1952 Memorial Cup

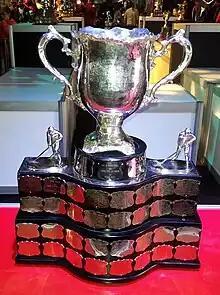
Silver bowl trophy with two large handles, mounted on a wide black plinth engraved with team names on silver plates.

The 1952 Memorial Cup final was the 34th junior ice hockey championship of the Canadian Amateur Hockey Association. The George Richardson Memorial Trophy champions Guelph Biltmore Mad Hatters of the Ontario Hockey Association in Eastern Canada competed against the Abbott Cup champion Regina Pats of the Western Canada Junior Hockey League in Western Canada. In a best-of-seven series, held at Maple Leaf Gardens in Toronto, Ontario, and the Guelph Memorial Gardens in Guelph, Ontario, Guelph won their 1st Memorial Cup, defeating Regina 4 games to 0.